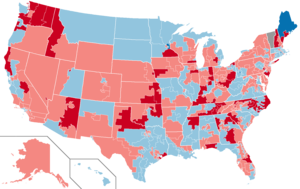
En 1994, les élections à la Chambre des représentants des États-Unis ont eu lieu le 8 novembre pour renouveler 435 sièges. Deux ans après l'élection de Bill Clinton à la Maison-Blanche, ces élections sont marquées par la Révolution républicaine, qui voit les républicains reprendre 54 sièges aux démocrates.